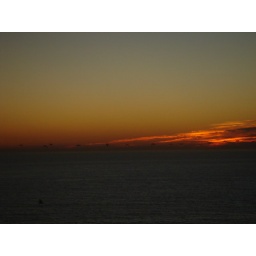
i liked birds flying away in my pictures